German radio intelligence operations during World War II

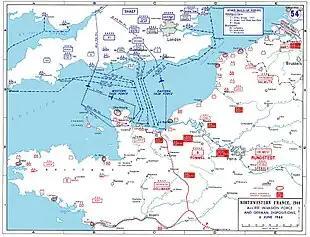
D-day assault routes into Normandy.

Following the spring of 1944, German communication intelligence in Italy noticed a shift in heavy enemy concentrations from the Mediterranean area to England. American and British elite divisions, which had previously been observed in southern Italy or elsewhere in the Mediterranean theatre, appeared in the British Isles. The following is an example of German intercept work during that period: An American airborne division (the 82nd?) had been reported for quite some time in southern Italy, when it suddenly disappeared. About three weeks later over a hitherto unidentified net in England there was transmitted a reference to the search for a soldier against whom a girl in the United States had instituted paternity proceedings. The shipment number of this soldier tallied with the code designation used by the missing airborne division. When communication intelligence reported this finding and suggested that the airborne division might have been transferred to England, the Armed Forces Operations Staff replied facetiously that the division had most likely been transported by submarine, but that no transports of this kind had been observed near Gibraltar. Nevertheless, the new radio net was put under special observation for any characteristics of this airborne division, and indisputable evidence of its presence in England was soon secured. It subsequently turned out to be one of the first invasion units to be reported.